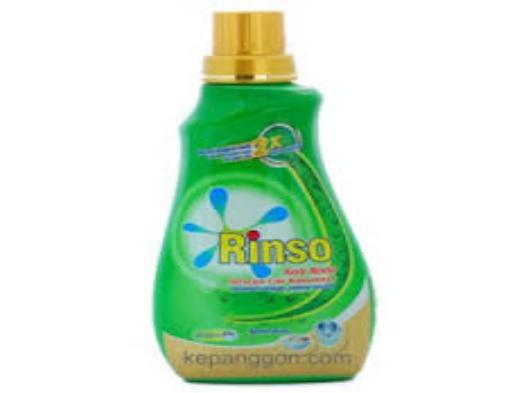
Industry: Necessities